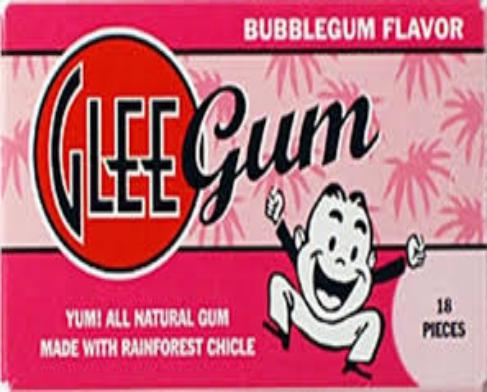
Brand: Glee Gum
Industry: Food